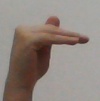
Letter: khaa